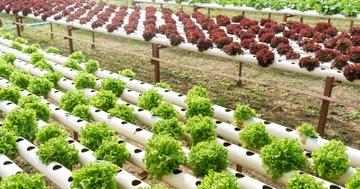
Hiki ni kilimo cha kisasa, kilimo hiki hutumika maeneo ya mjini, kilimo hiki humsaidia mkulima kufanikisha upandaji mpaka uvunaji wa mazao katika eneo lisilo na ardhi, kilimo hiki humruhusu mkulima kujitengenezea ardhi binafsi yenye rutuba.